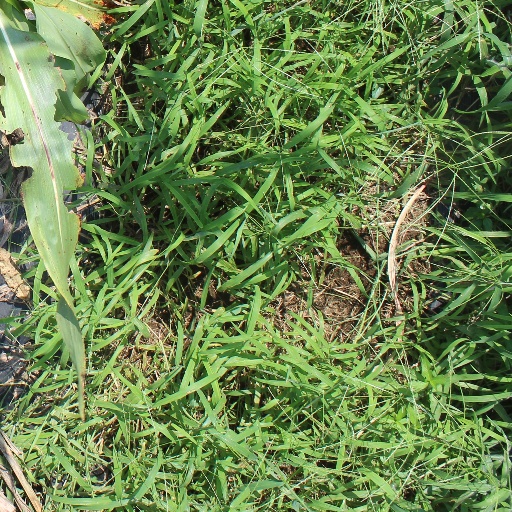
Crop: sorghum